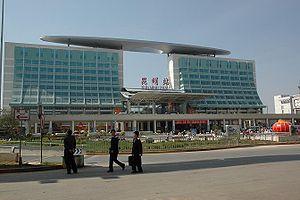
La gare de Kunming est une gare ferroviaire chinoise situé à Kunming. Elle est l'objet d'un attentat à l'arme blanche en mars 2014, faisant 29 morts et 130 blessés.
L'attentat de la gare de Kunming est un attentat perpétré le 1ᵉʳ mars 2014 visant les passagers de la gare de Kunming, capitale de la province chinoise du Yunnan, faisant 31 morts et 143 blessés.